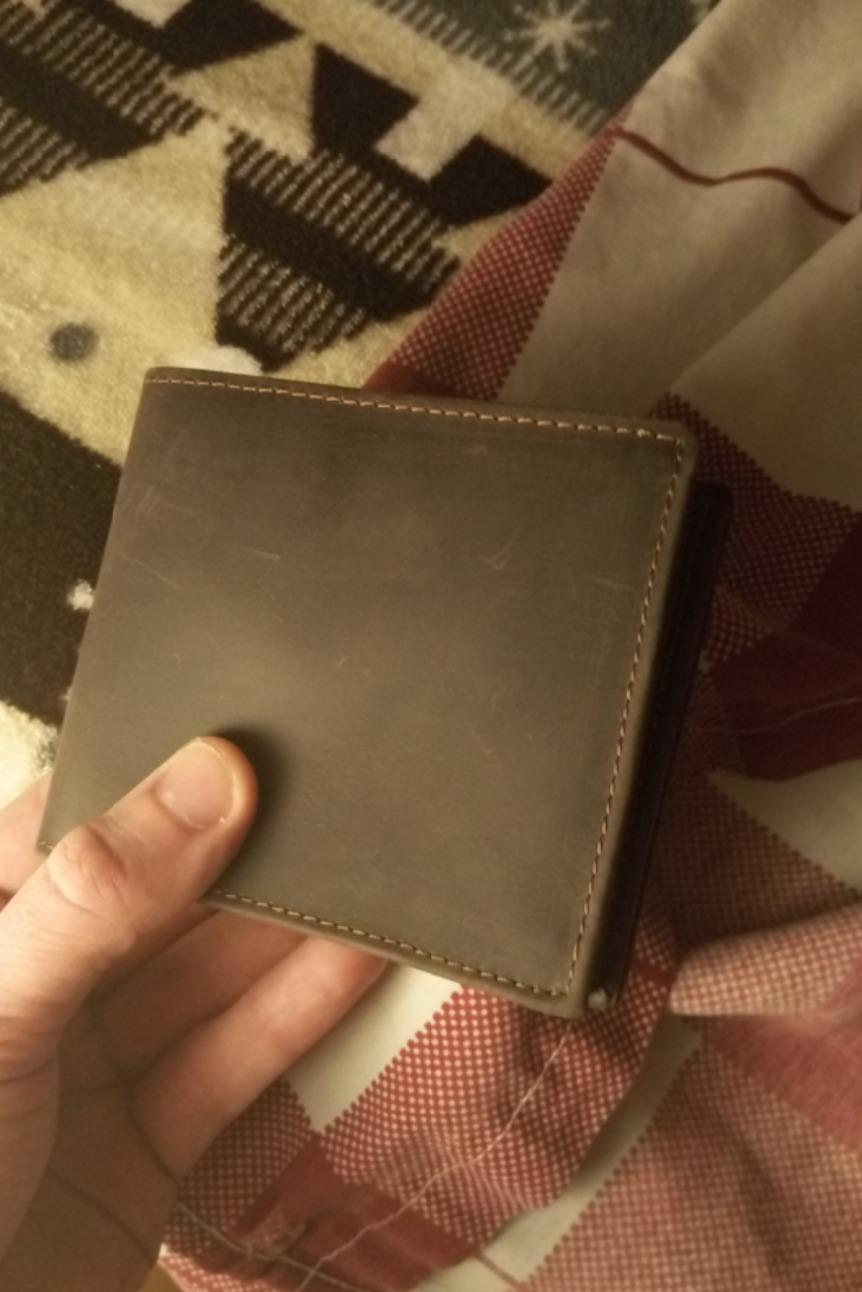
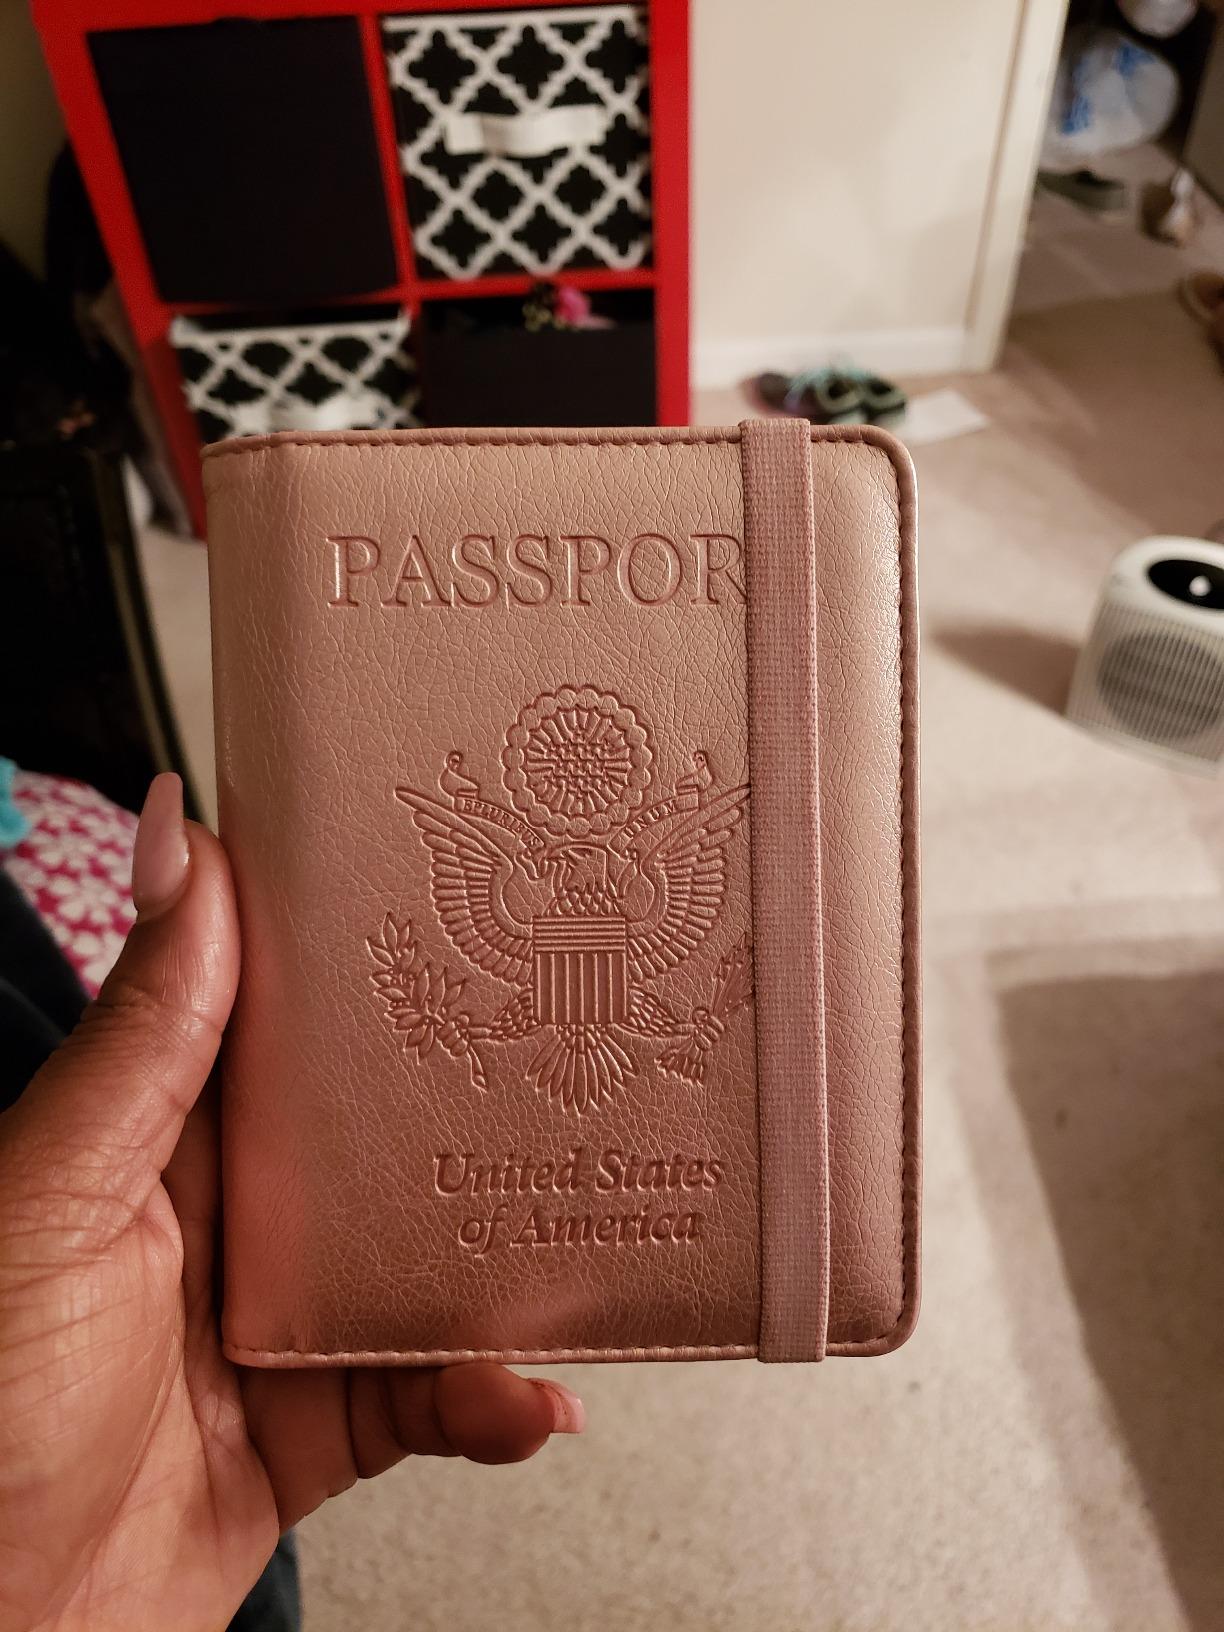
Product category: accessories_wallet
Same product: no